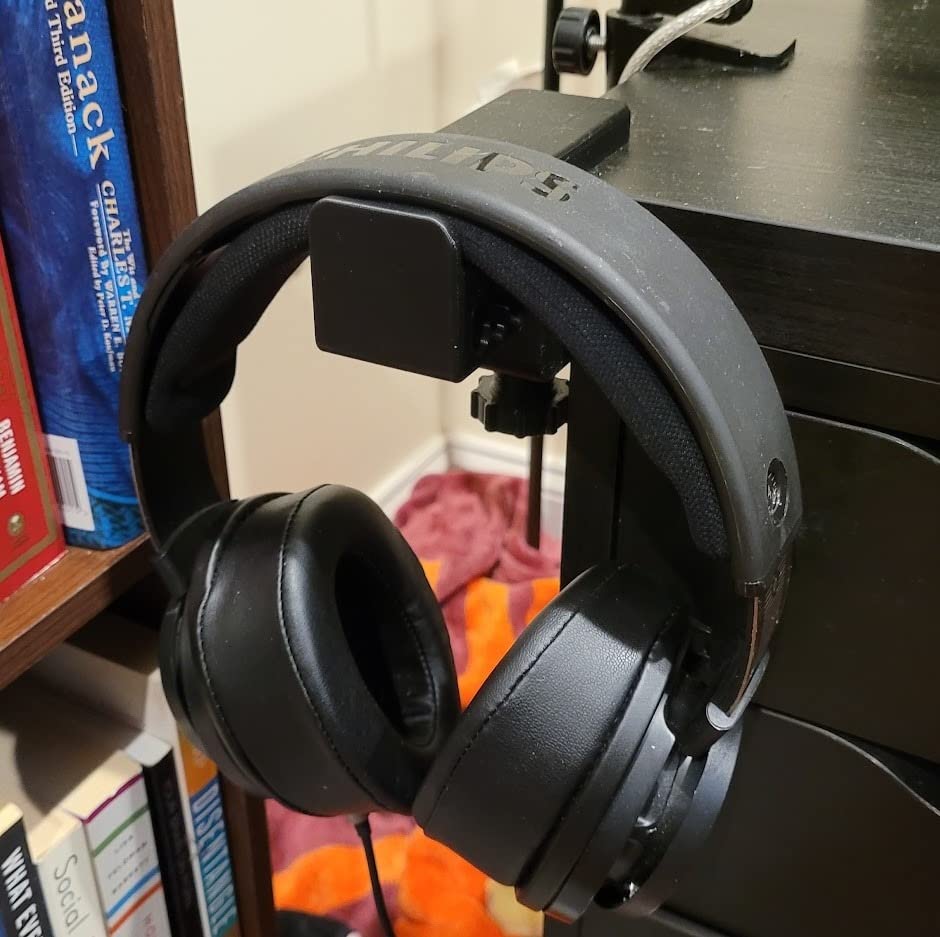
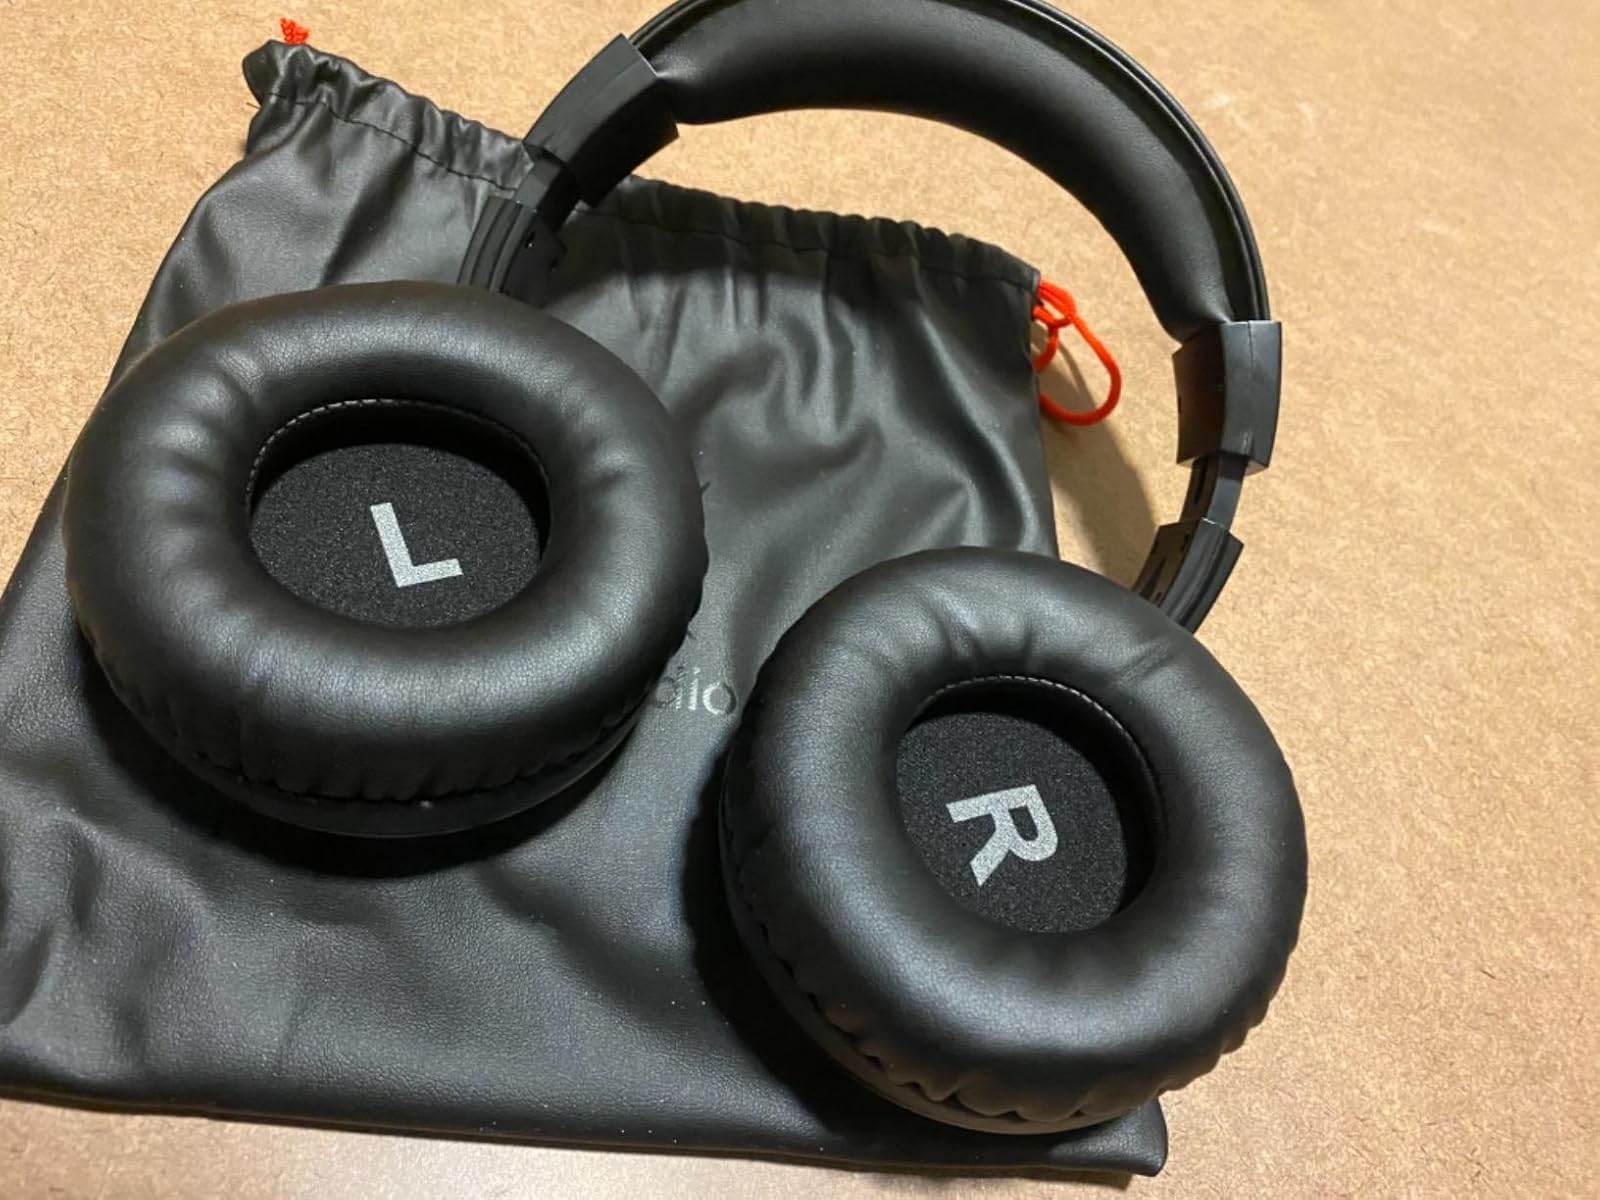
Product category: headphones
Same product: no